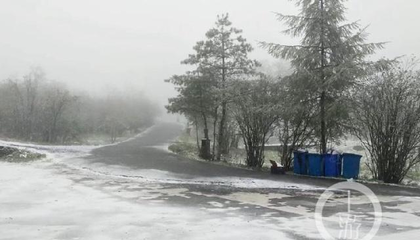
Weather: snow or frosty